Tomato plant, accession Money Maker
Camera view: vertical (180 deg); turntable rotation: 150 degrees
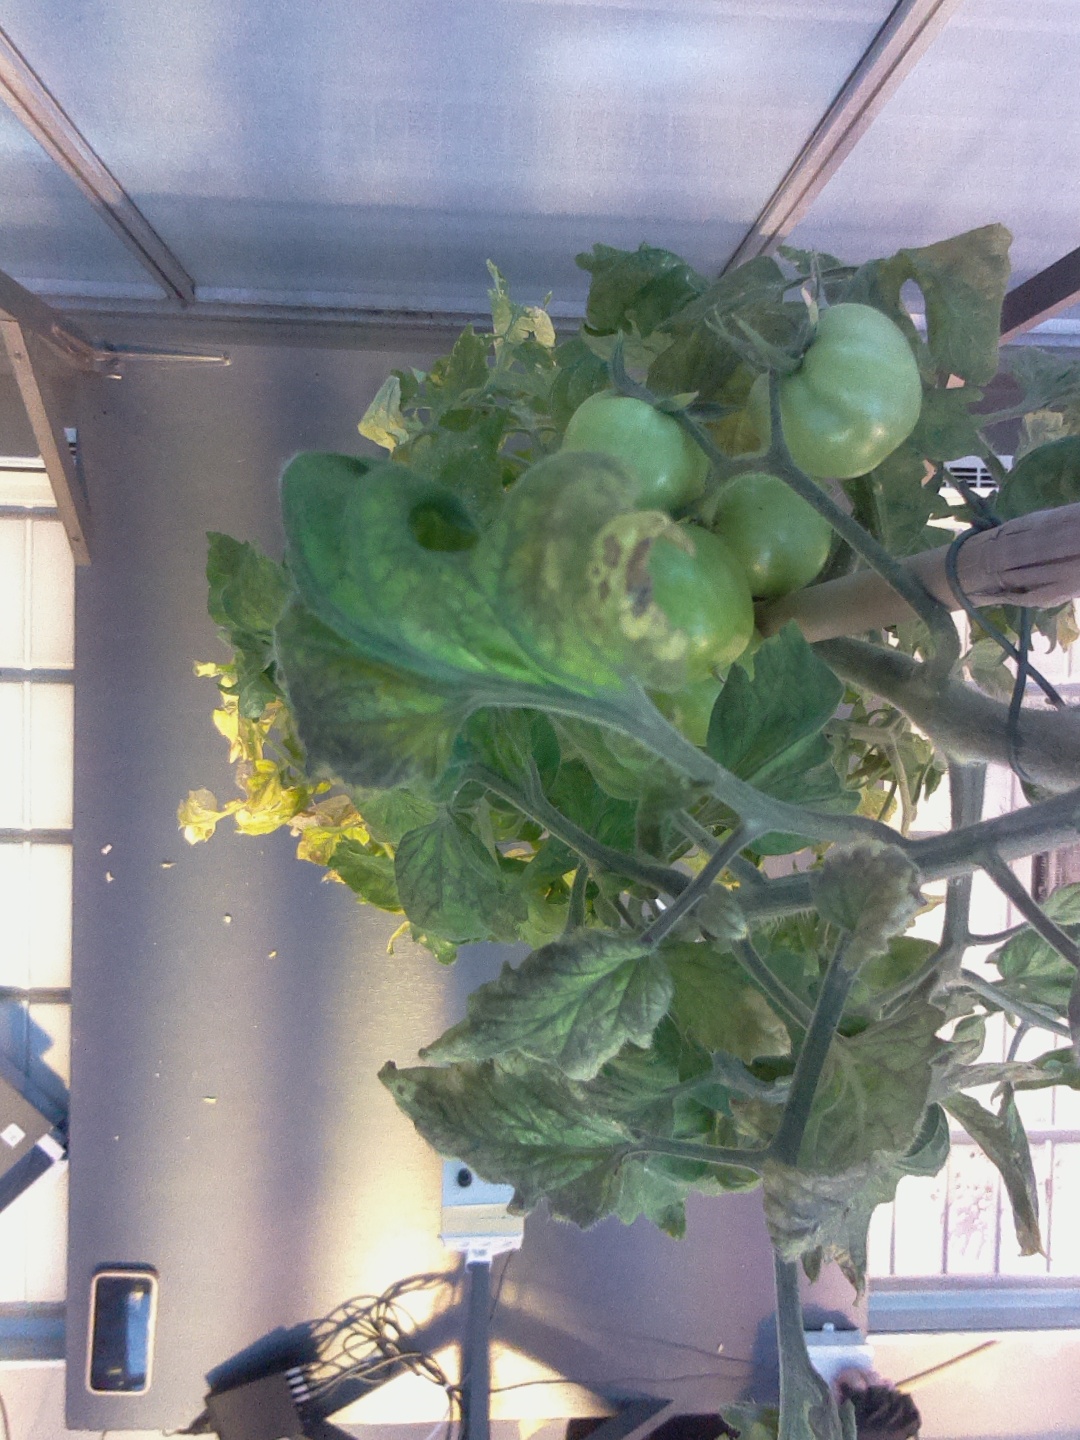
BBCH growth stage 81: 10%-20% of fruits show typical fully ripe color